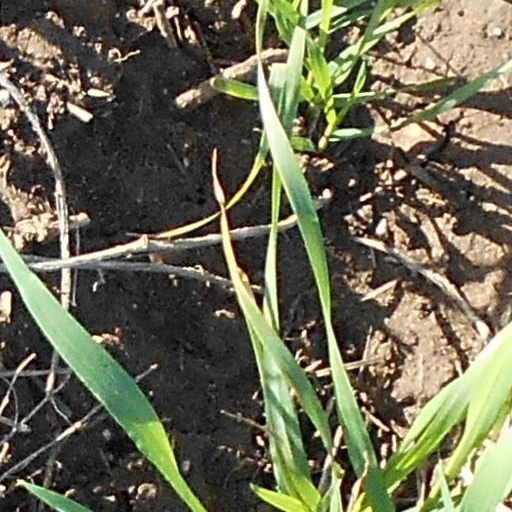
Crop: wheat